The Wingmen

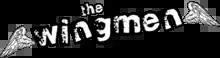
The Wingmen logo

The Wingmen is a mockumentary web-series created by the Lark the Beard Comedy Troupe. It tells the story of a group of young men and the rising popularity of their radio talk show. After an unfortunate turn of events leads to the cancellation of their show, they are forced to start up a shifty dating service to pay off their FCC fine.